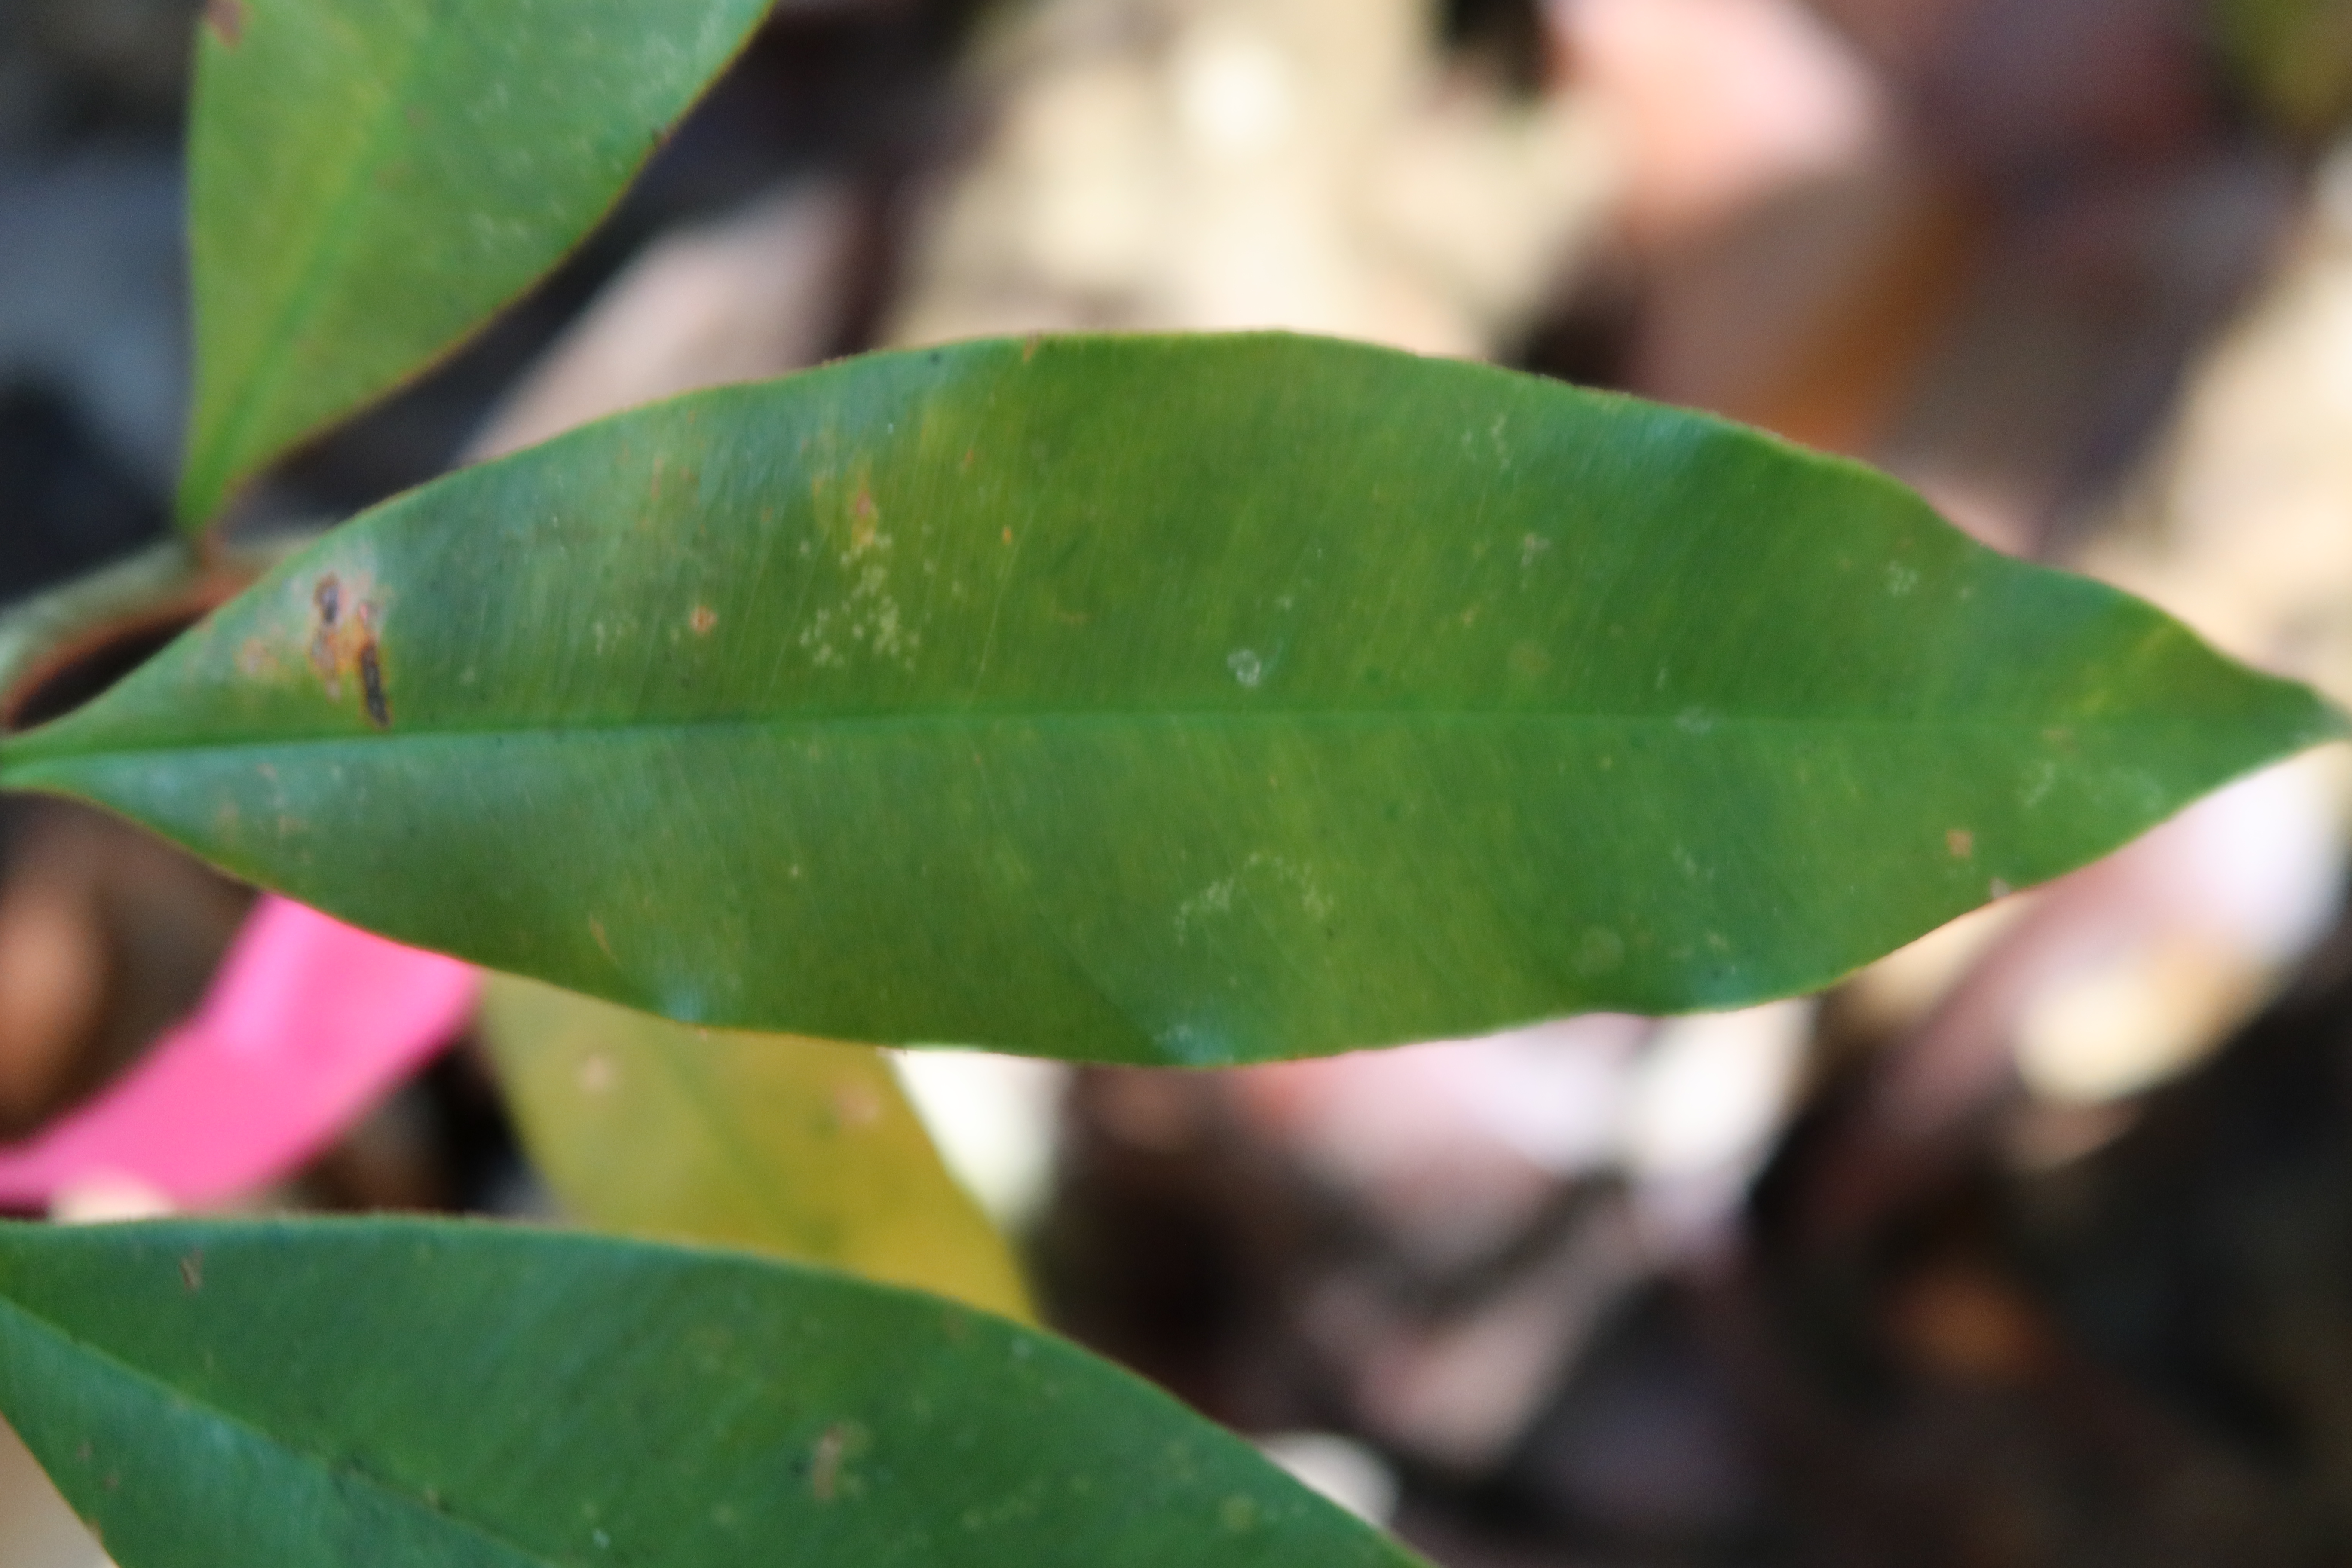
Label: Brown spots